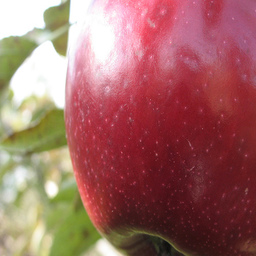
Label: Apple